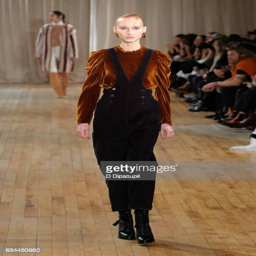
a model walks the runway at the fashion show during fashion week